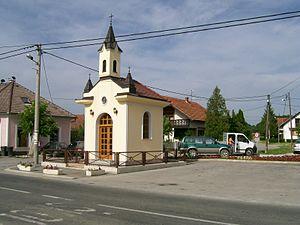
Kraljevec na Sutli est un village et une municipalité située dans le comitat de Krapina-Zagorje, en Croatie. Elle se situe à 28 km au nord-ouest de Zagreb sur la rive gauche de la vallée de la Sutla, qui marque ici la frontière de la Croatie avec la Slovénie.